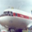
Label: airplane